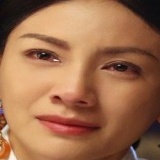
diễn viên Hồ Khả